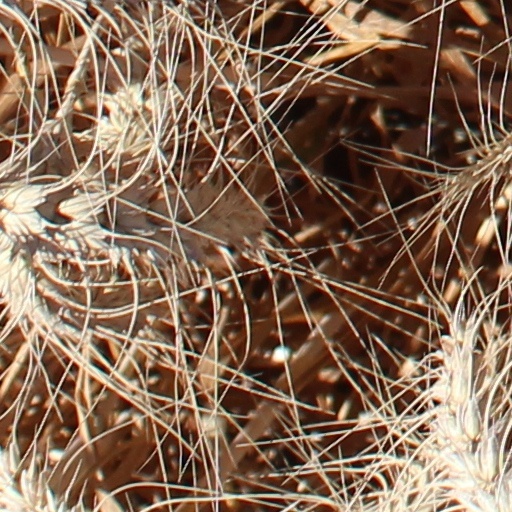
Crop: wheat